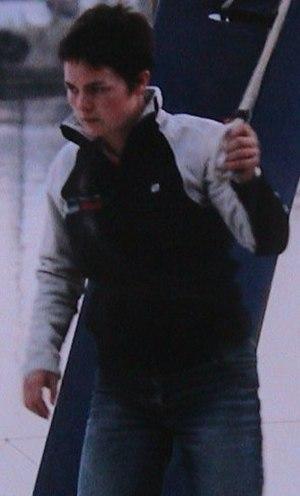
La Route du Rhum est une course transatlantique en solitaire à la voile, courue tous les quatre ans, fin octobre début novembre, entre Saint-Malo et la Guadeloupe. Créée en 1978, elle est organisée depuis 2006 par OC Sport Pen Duick. Le record de la traversée est détenu par Francis Joyon, vainqueur en 2018 de la 11e édition sur IDEC Sports en classe Ultime, en 7 jours 14 heures 21 minutes et 47 secondes à une moyenne de 23,95 nœuds lors de sa septième participation à l'épreuve.